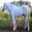
Label: horse